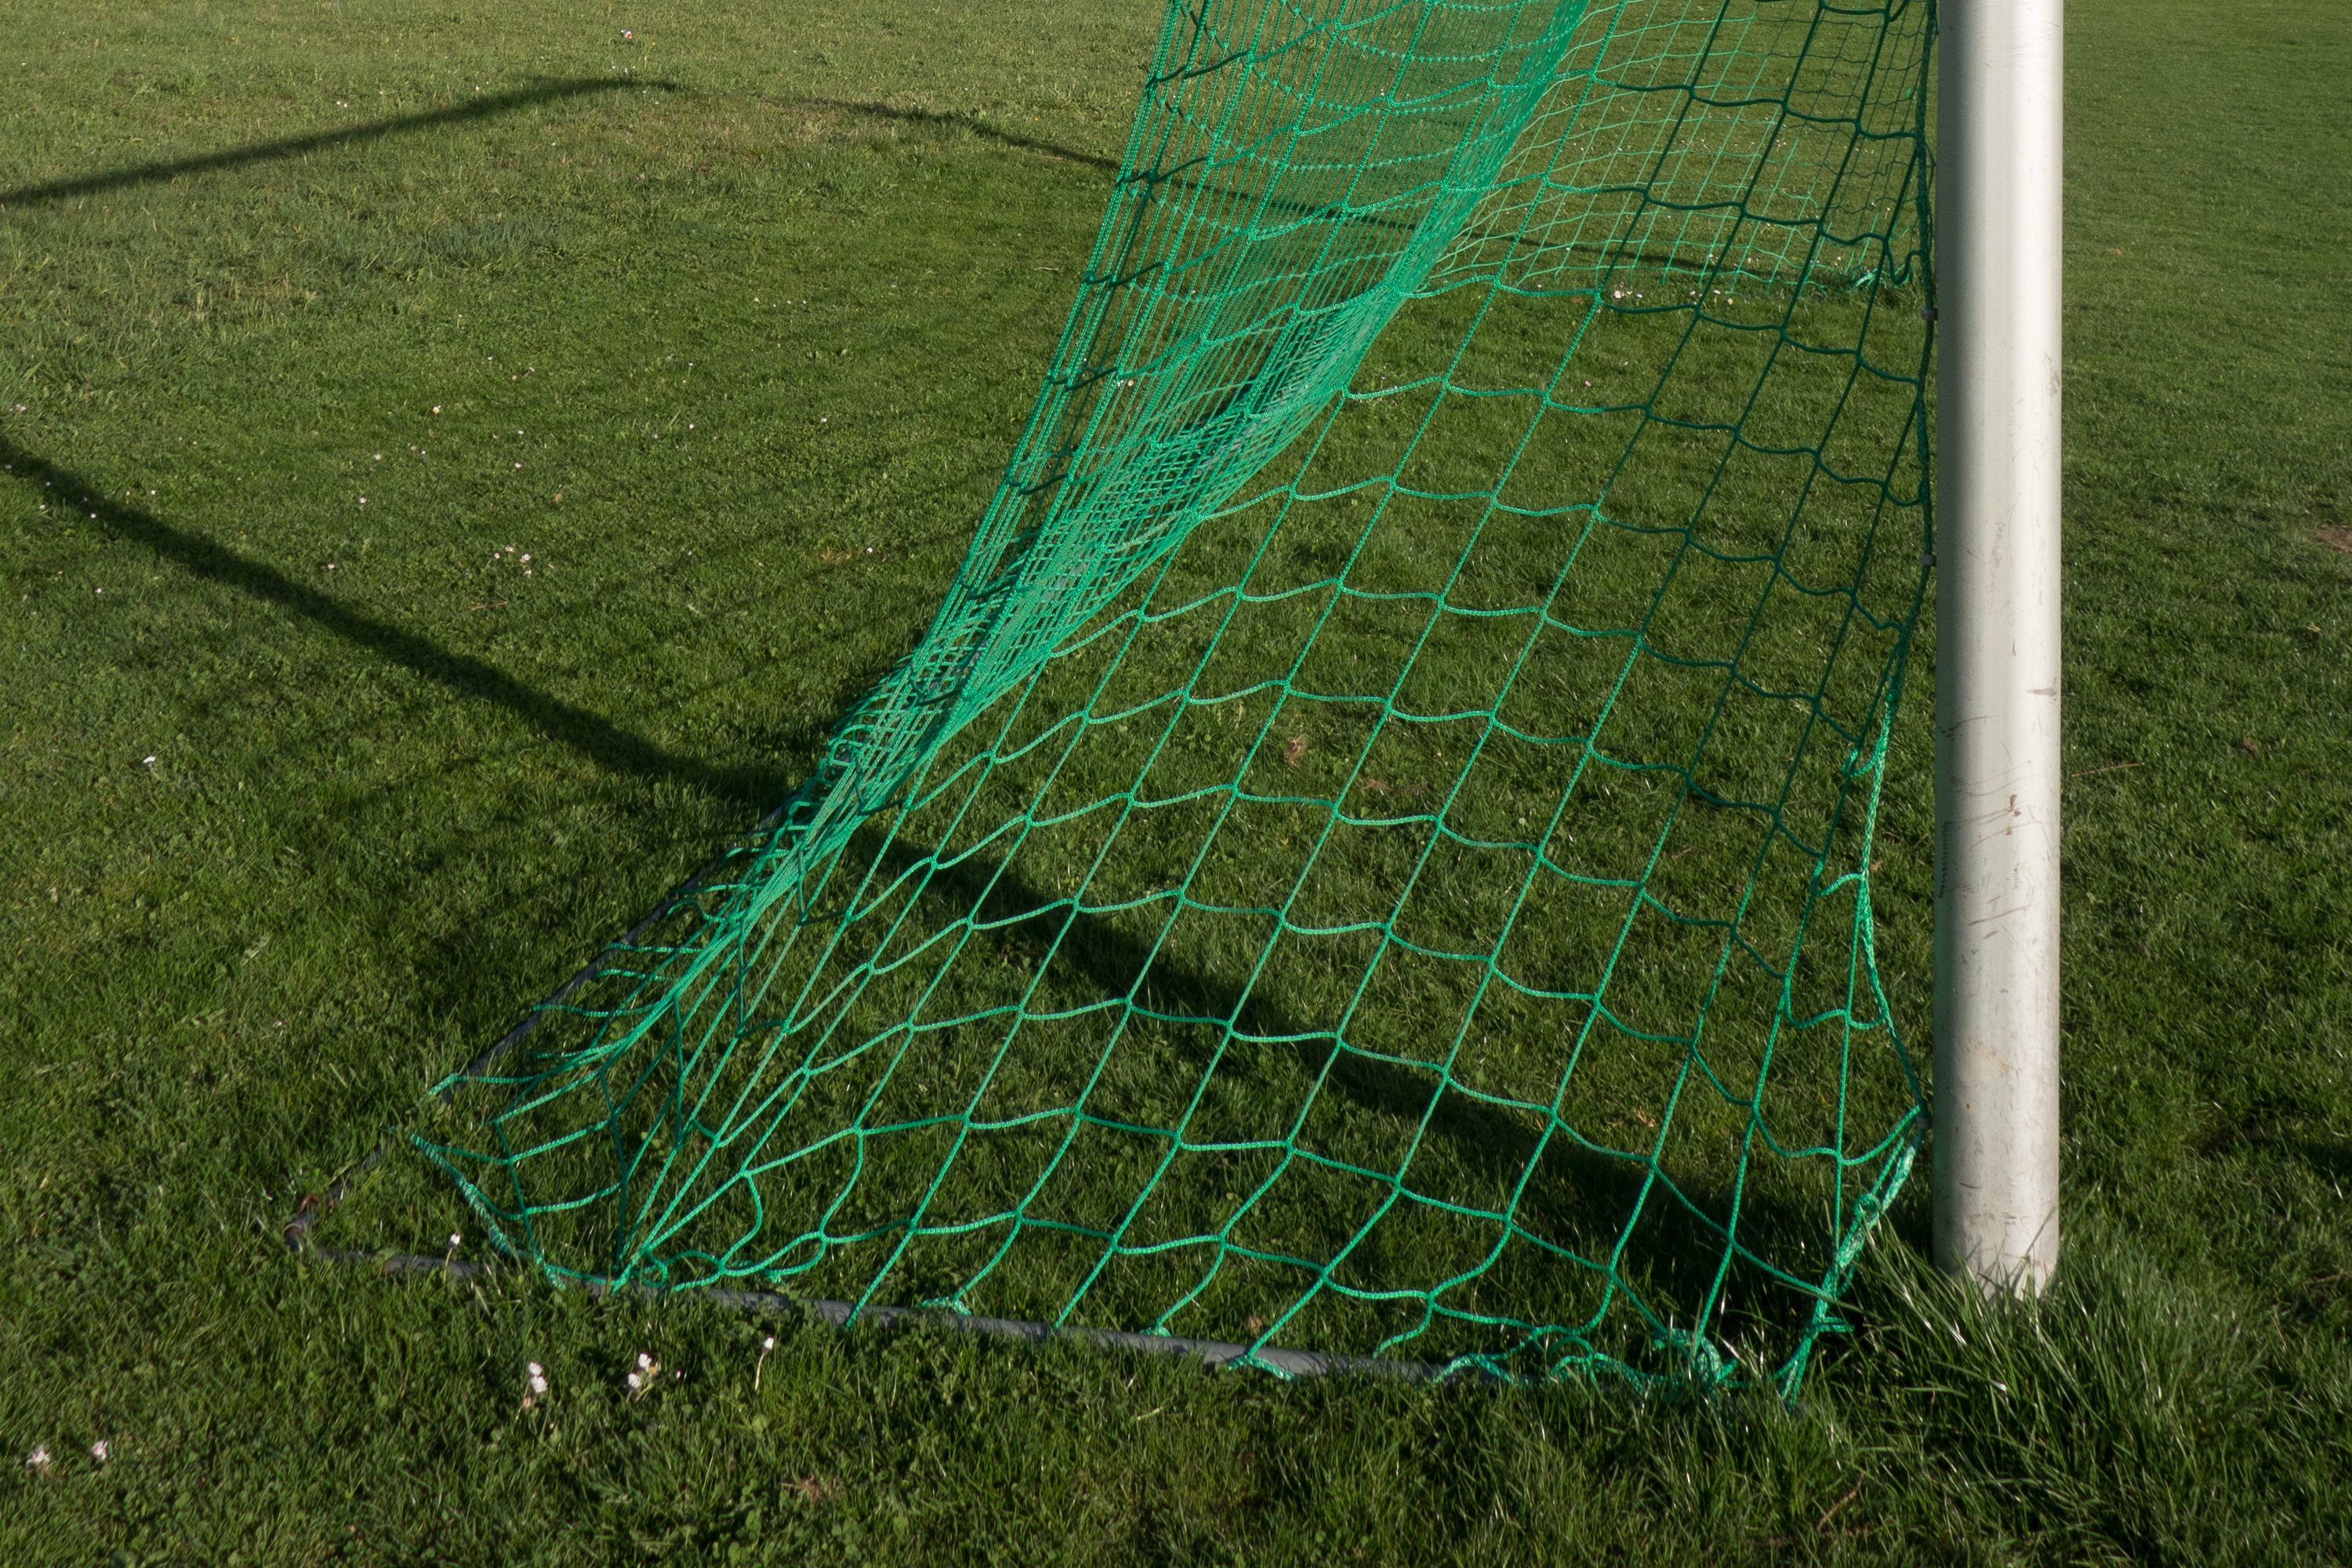
grass, fence, sport, lawn, play, leaf, green, football, goal, football pitch, national, net, ball, rush, kicker, flooring, ball sports, game device, football match, ball game, sports ground, playing field, fire doors, kicker box, soccer table, football field, world championship, grass family, outdoor structure, chain link fencing